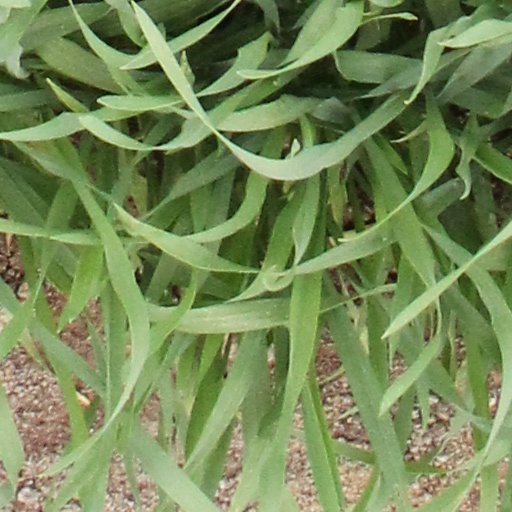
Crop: wheat